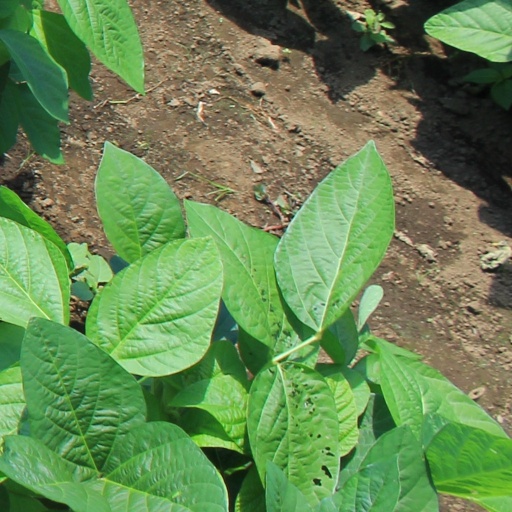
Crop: soybean